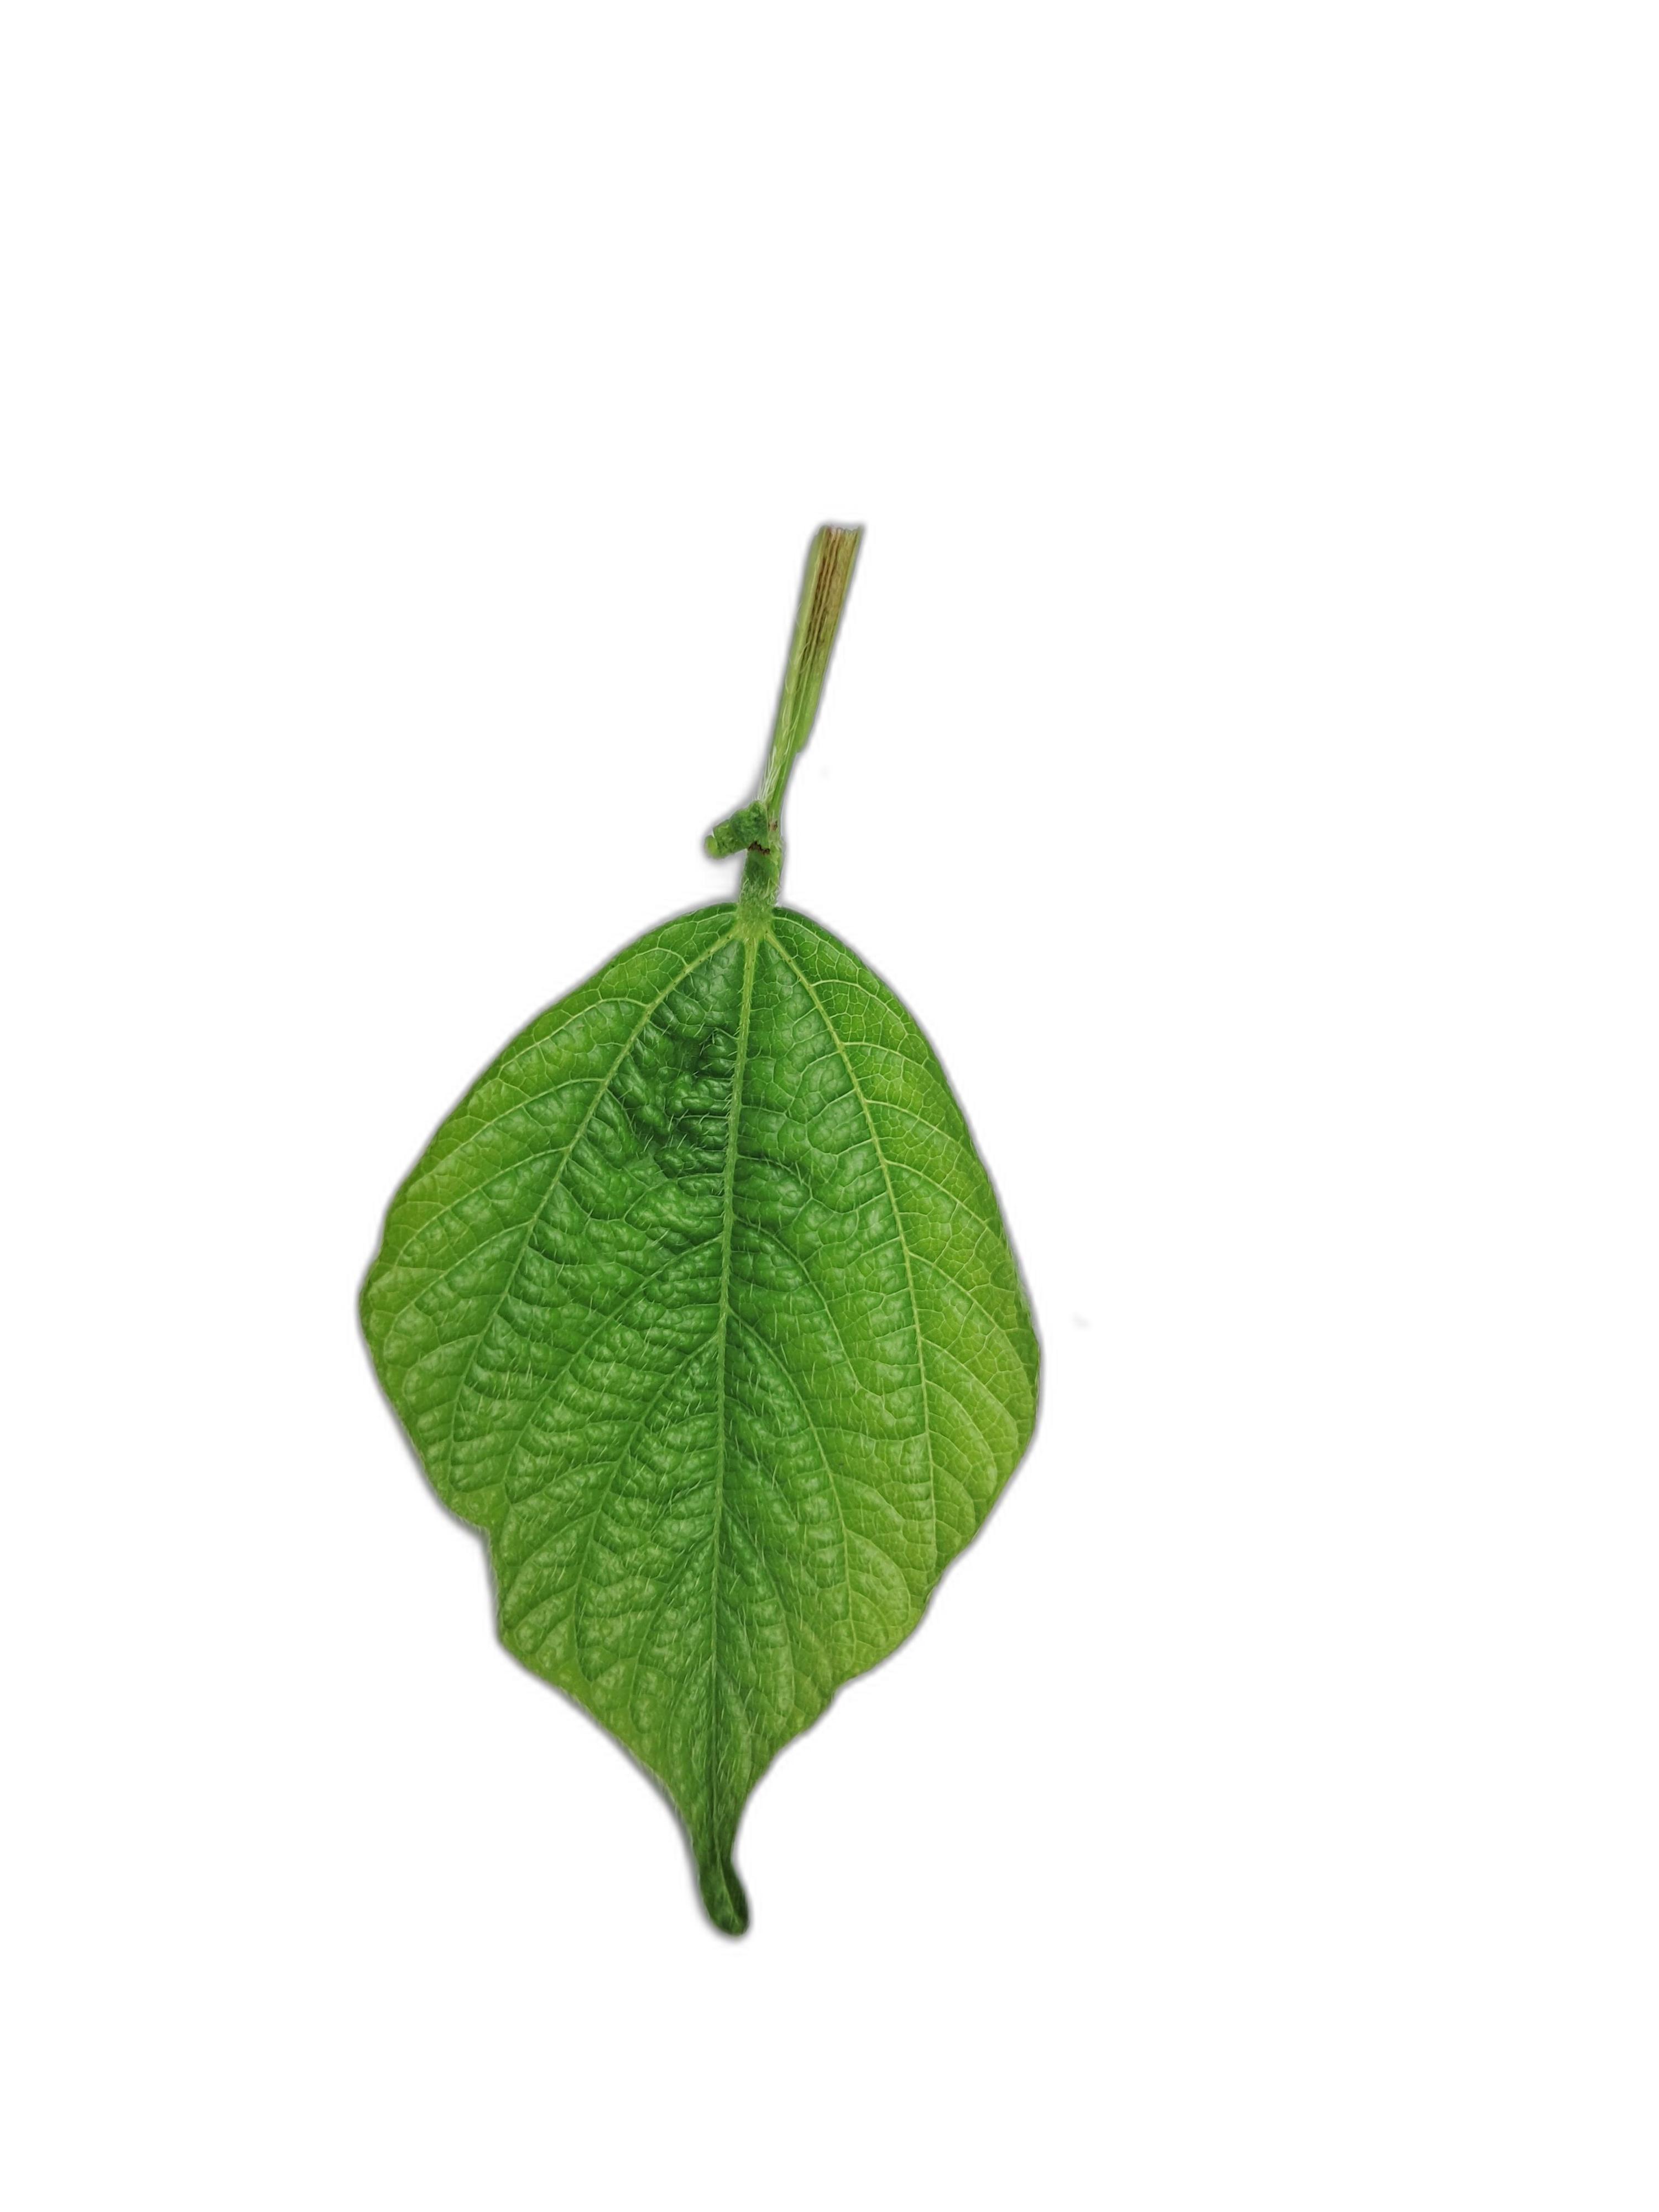
Label: Leaf Crinkle